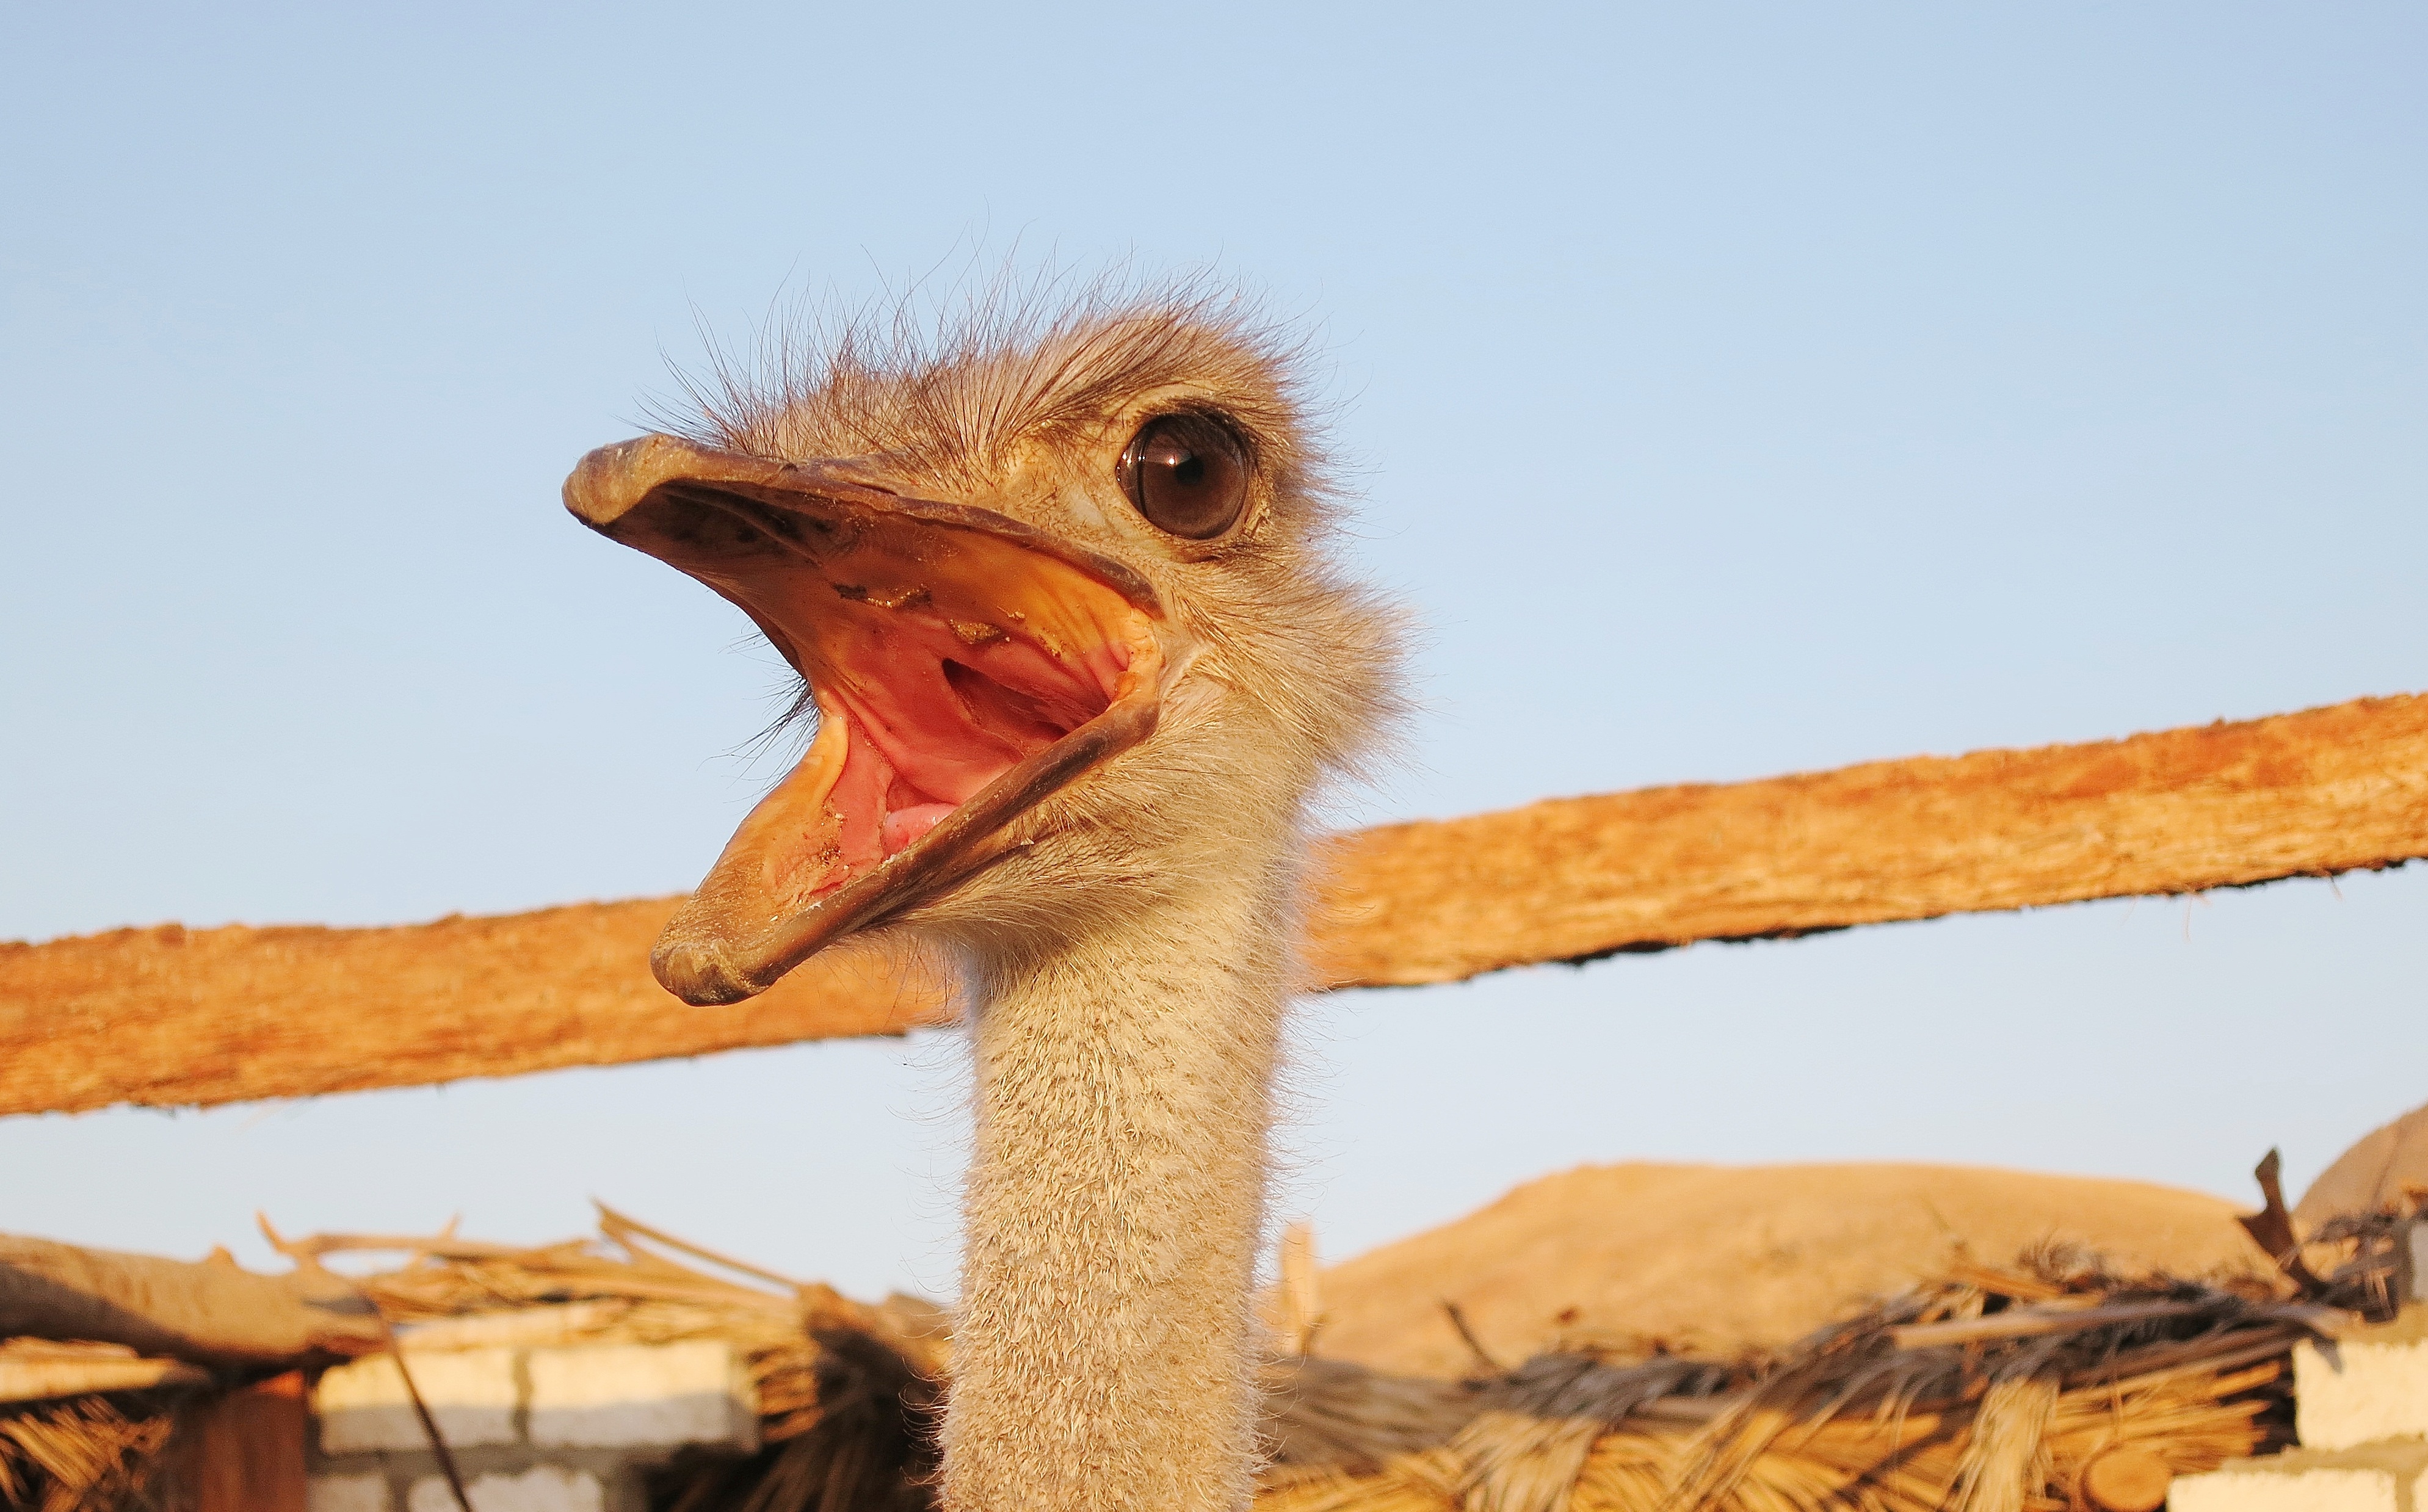
bird, wildlife, beak, holiday, ostrich, close, fauna, close up, egypt, face, emu, neck, eye, vertebrate, bill, ratite, animal world, flightless bird, bird portrait, blue sky cry